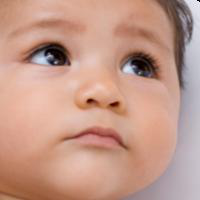
Age group: age 01-10